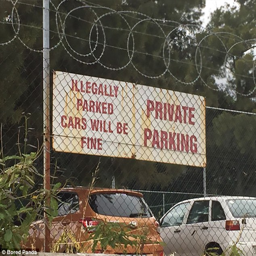
but the sign said it was fine !